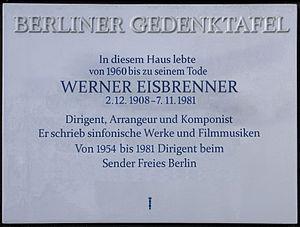
Werner Eisbrenner est un compositeur allemand de musique de films né le 2 décembre 1908 à Berlin et mort le 7 novembre 1981.